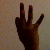
The image shows a hand gesture representing the number 9 in Indian Sign Language.